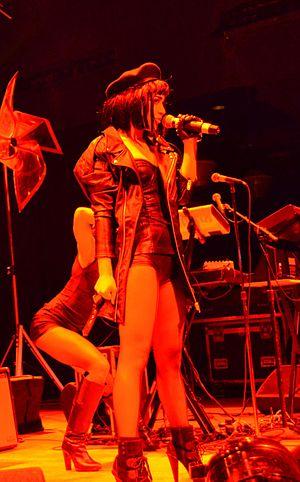
Natalia Noemi Sinclair, dite Teddy Sinclair, et précédemment Natalia Kills, est une auteure-compositrice-interprète et actrice britannique d’origine afro-jamaïco-uruguayenne. Née et élevée à Bradford au Royaume-Uni, elle commence sa carrière d’actrice à l’âge de neuf ans et obtient sept ans plus tard un rôle récurrent dans la série télévisée All About Me. Elle étudie à la Bradford Grils' Grammar School et fréquente brièvement l’Académie de Musique et d’Art Dramatique de Londres avant de quitter le milieu scolaire pour se concentrer sur sa carrière musicale. Elle se creuse graduellement une place au sein de la scène musicale hip-hop et obtient un contrat chez Adventures in Music en 2003. Au commencement de l’année 2005, un single intitulé Don't Play Nice est exploité à travers cette entente. Toutefois, cette dernière se voit brisée à la suite des ventes décevantes de la chanson de même que des difficultés financières rencontrées par la maison de disque.
Perfectionist est le premier album studio de Teddy Sinclair, paru à l’époque sous le nom de scène Natalia Kills. Il sort le 1ᵉʳ avril 2011, sous les labels will.i.am Music Group, Cherrytree Records, KonLive et Interscope. En dépit d’avoir entamé une carrière d’actrice, Sinclair devient rappeuse et publie un single en 2005 ; toutefois, son ancien label est conduit à la faillite. L’écriture et la composition de morceaux musicaux reste son activité principale jusqu'en 2008, date à laquelle elle signe un contrat avec le producteur américain will.i.am et commence subséquemment à enregistrer l’album.